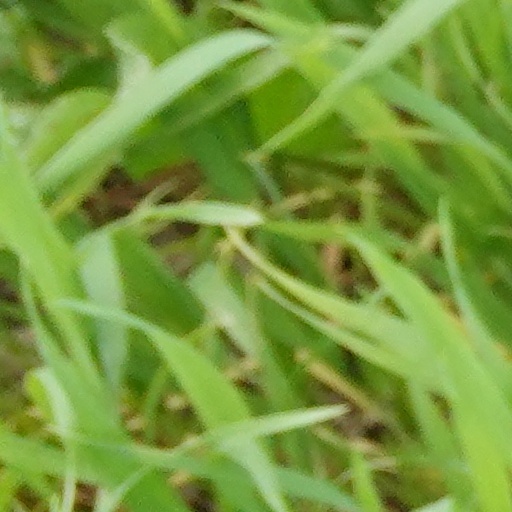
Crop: wheat